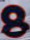
Number: 8